Marina Kukina

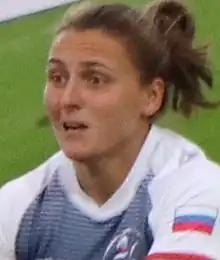

Marina Vladimirovna Kukina (born 22 August 1993) is a Russian rugby sevens player. She competed in the women's tournament at the 2020 Summer Olympics.